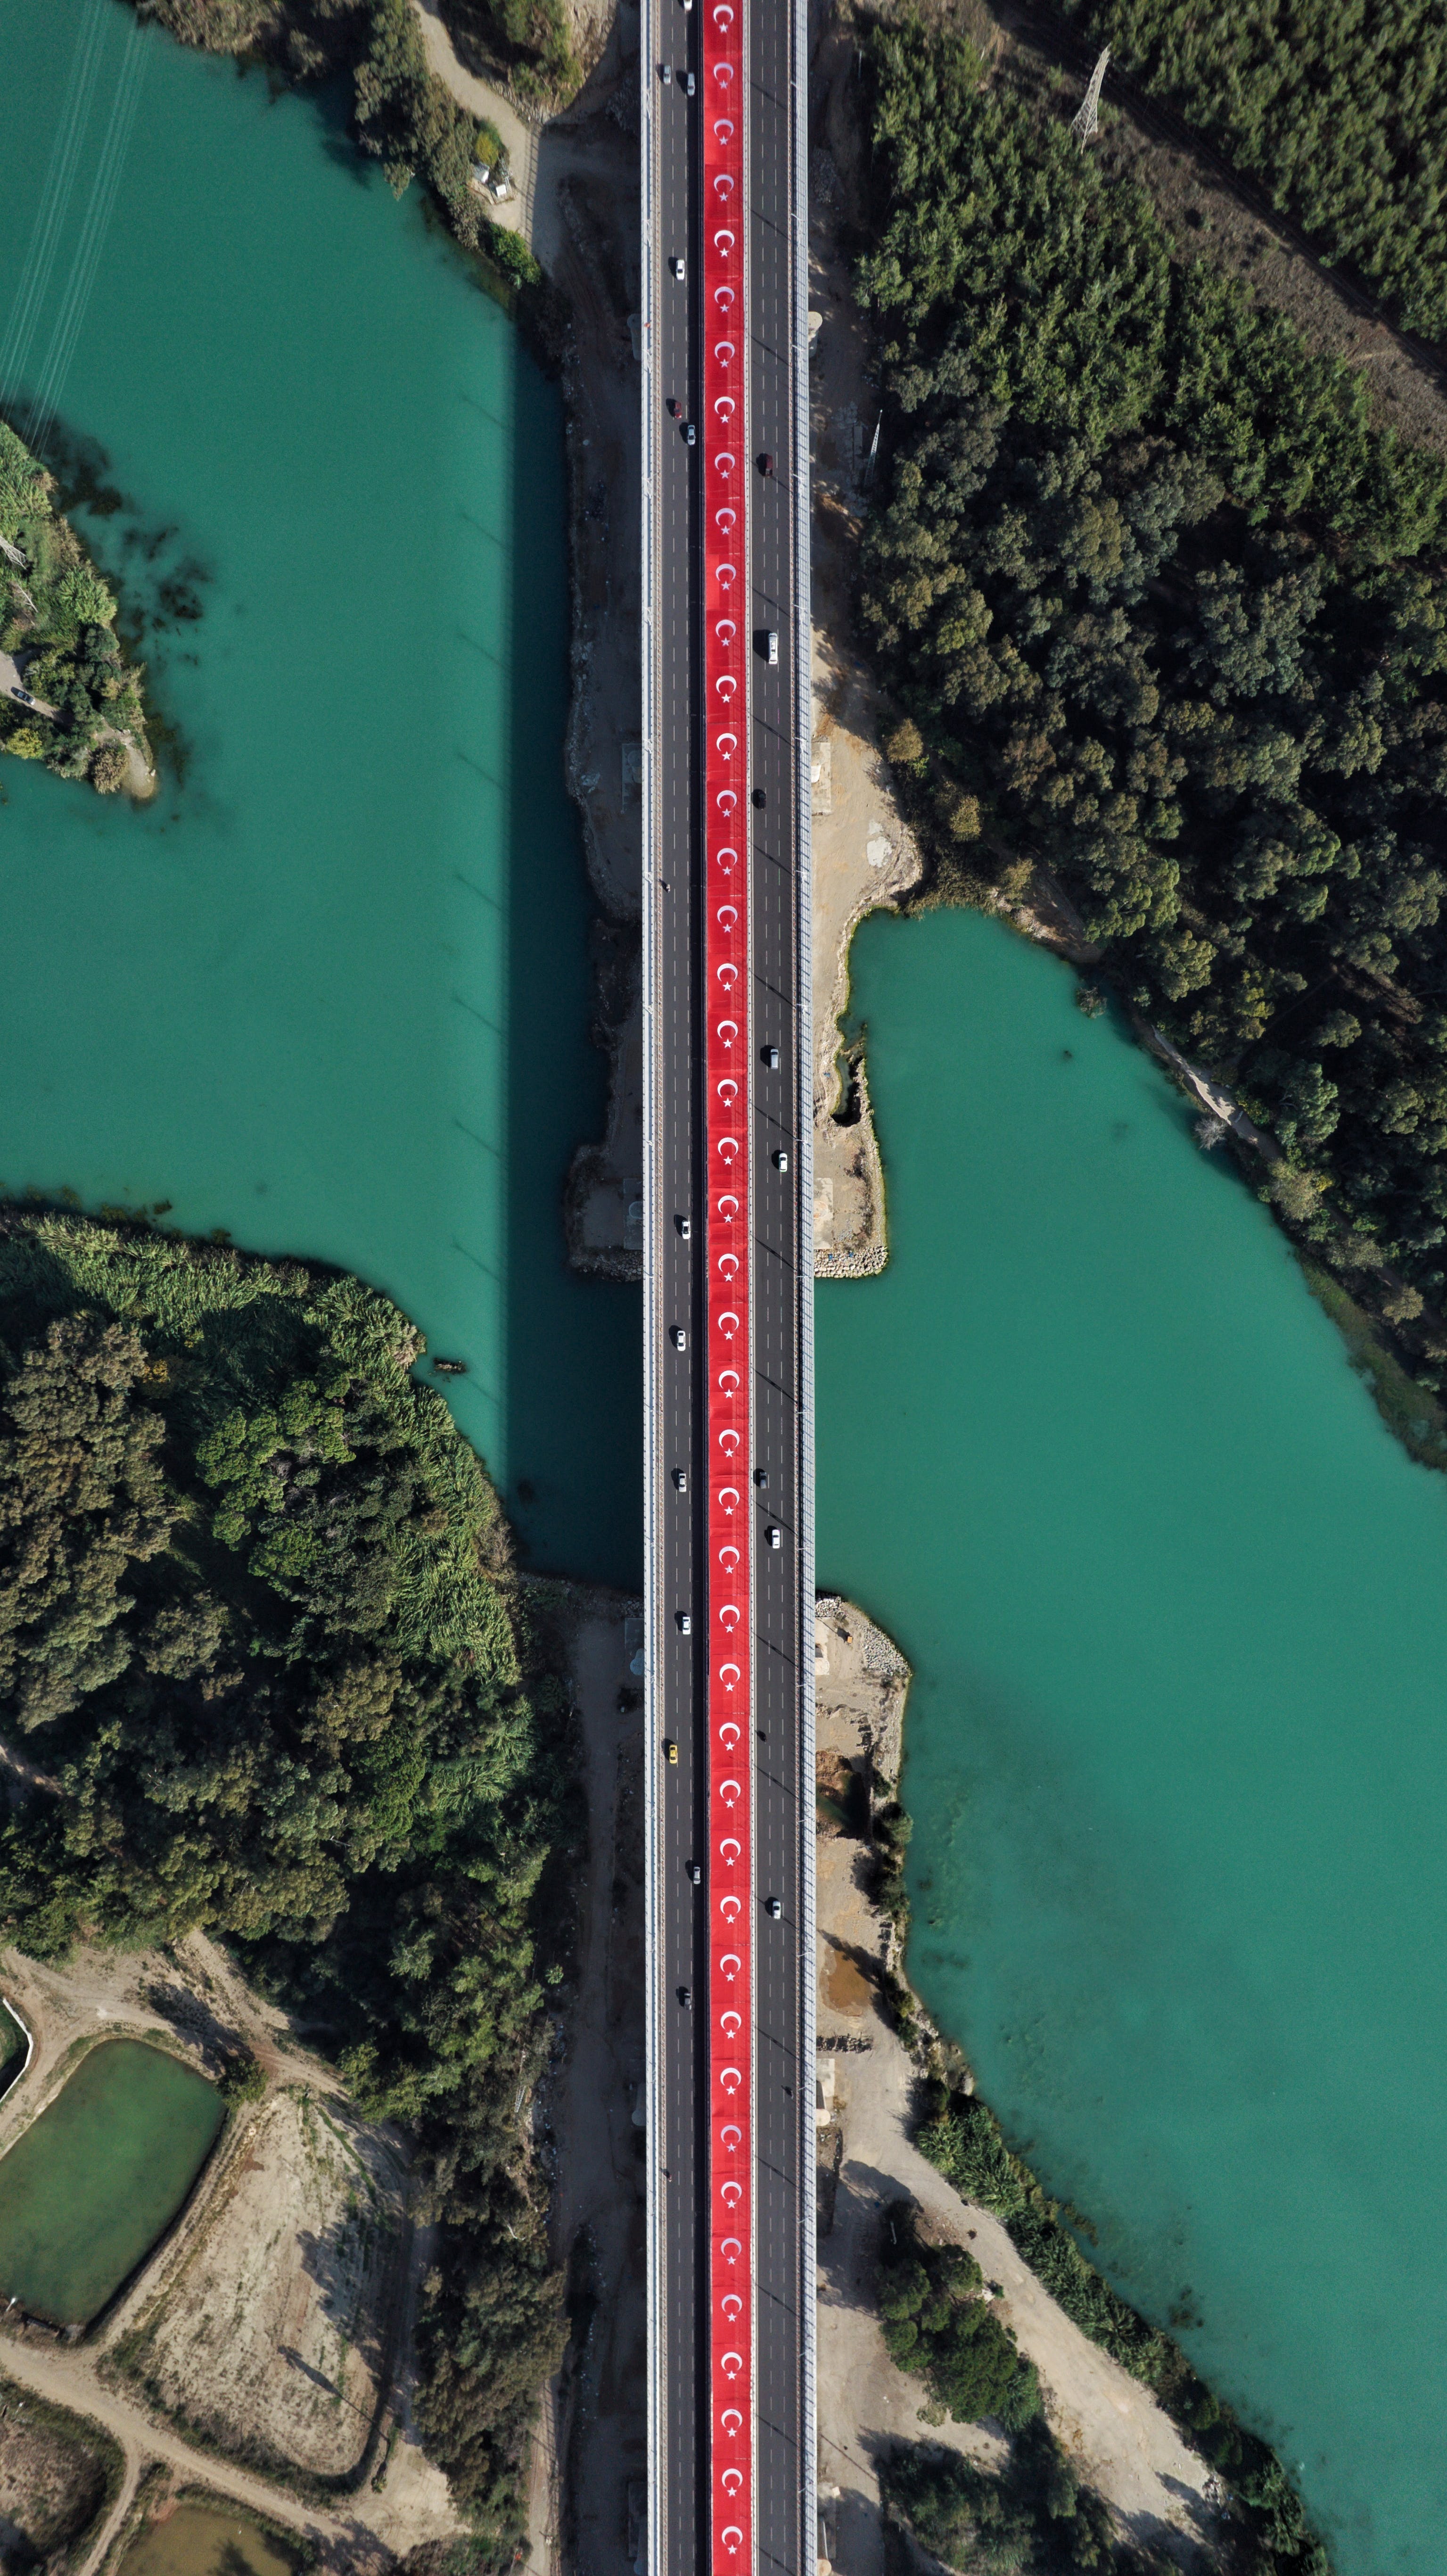
natural, water, water resources, plant, nature, azure, infrastructure, coastal and oceanic landforms, body of water, line, landscape, tree, geological phenomenon, waterway, bridge, urban design, headland, road, bird's eye view, coast, palm tree, reservoir, bay, nonbuilding structure, fixed link, slope, island, aerial photography, channel, inlet, tourism, leisure, transport, cape, lake, rock, beach